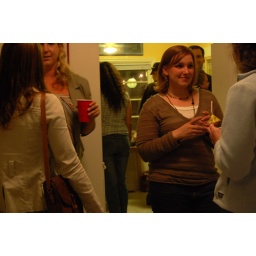
by the end of the night, the white tile kitchen floor was dingy brown. GREAT PARTY!